Myroslava Shcherbatiuk

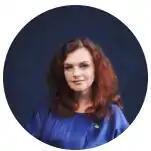

Myroslava Dmytrivna Shcherbatiuk (born 7 December 1974) is a Ukrainian diplomat. Since December 2019, she is the Ambassador Extraordinary and Plenipotentiary of Ukraine to Jordan.